Vlierbeek Abbey

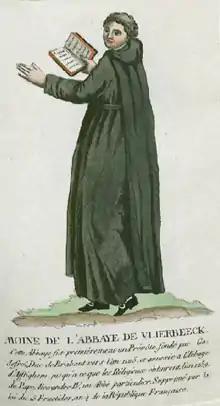
Monk of Vlierbeek Abbey

During the occupation by the French Revolutionary army the abbey, like all other monasteries, was suppressed in 1796, and the monks were expelled. The buildings and contents were sold off in 1798. Jan Antoon de Becker of Louvain, brother of one of the monks, became the new owner. In 1801 the abbot and some of the monks returned, but a full revival of the community did not succeed, and the last monk of Vlierbeek died in 1838.